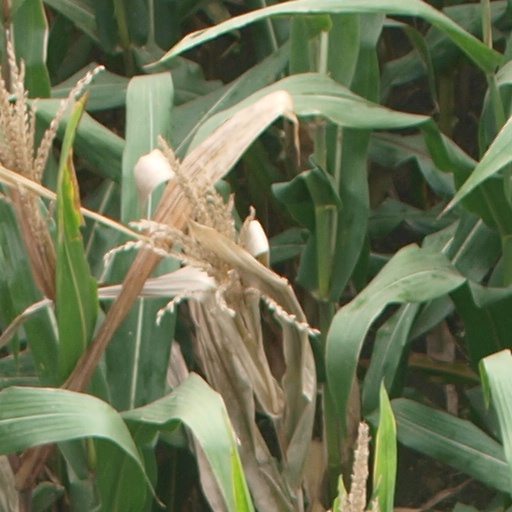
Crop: maize; corn